Question: What is in the open space above the bridge?
Tambaya: Menene a buɗaɗɗen filin saman gadar?
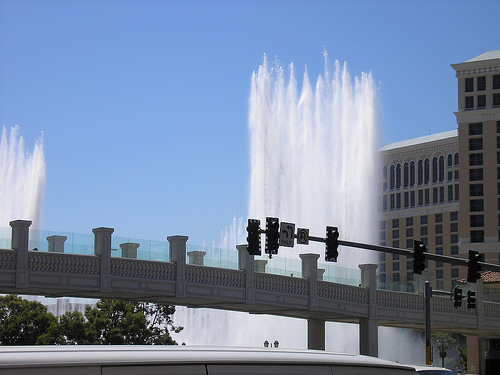
Answer: Blue sky without clouds.
Amsa: Shuɗin sama marar gajimare.